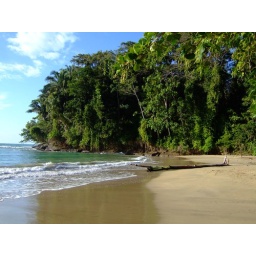
This was my favourite beach in Costa Rica. Emerald green water, wild jungle with monkeys, long soft sand beach...